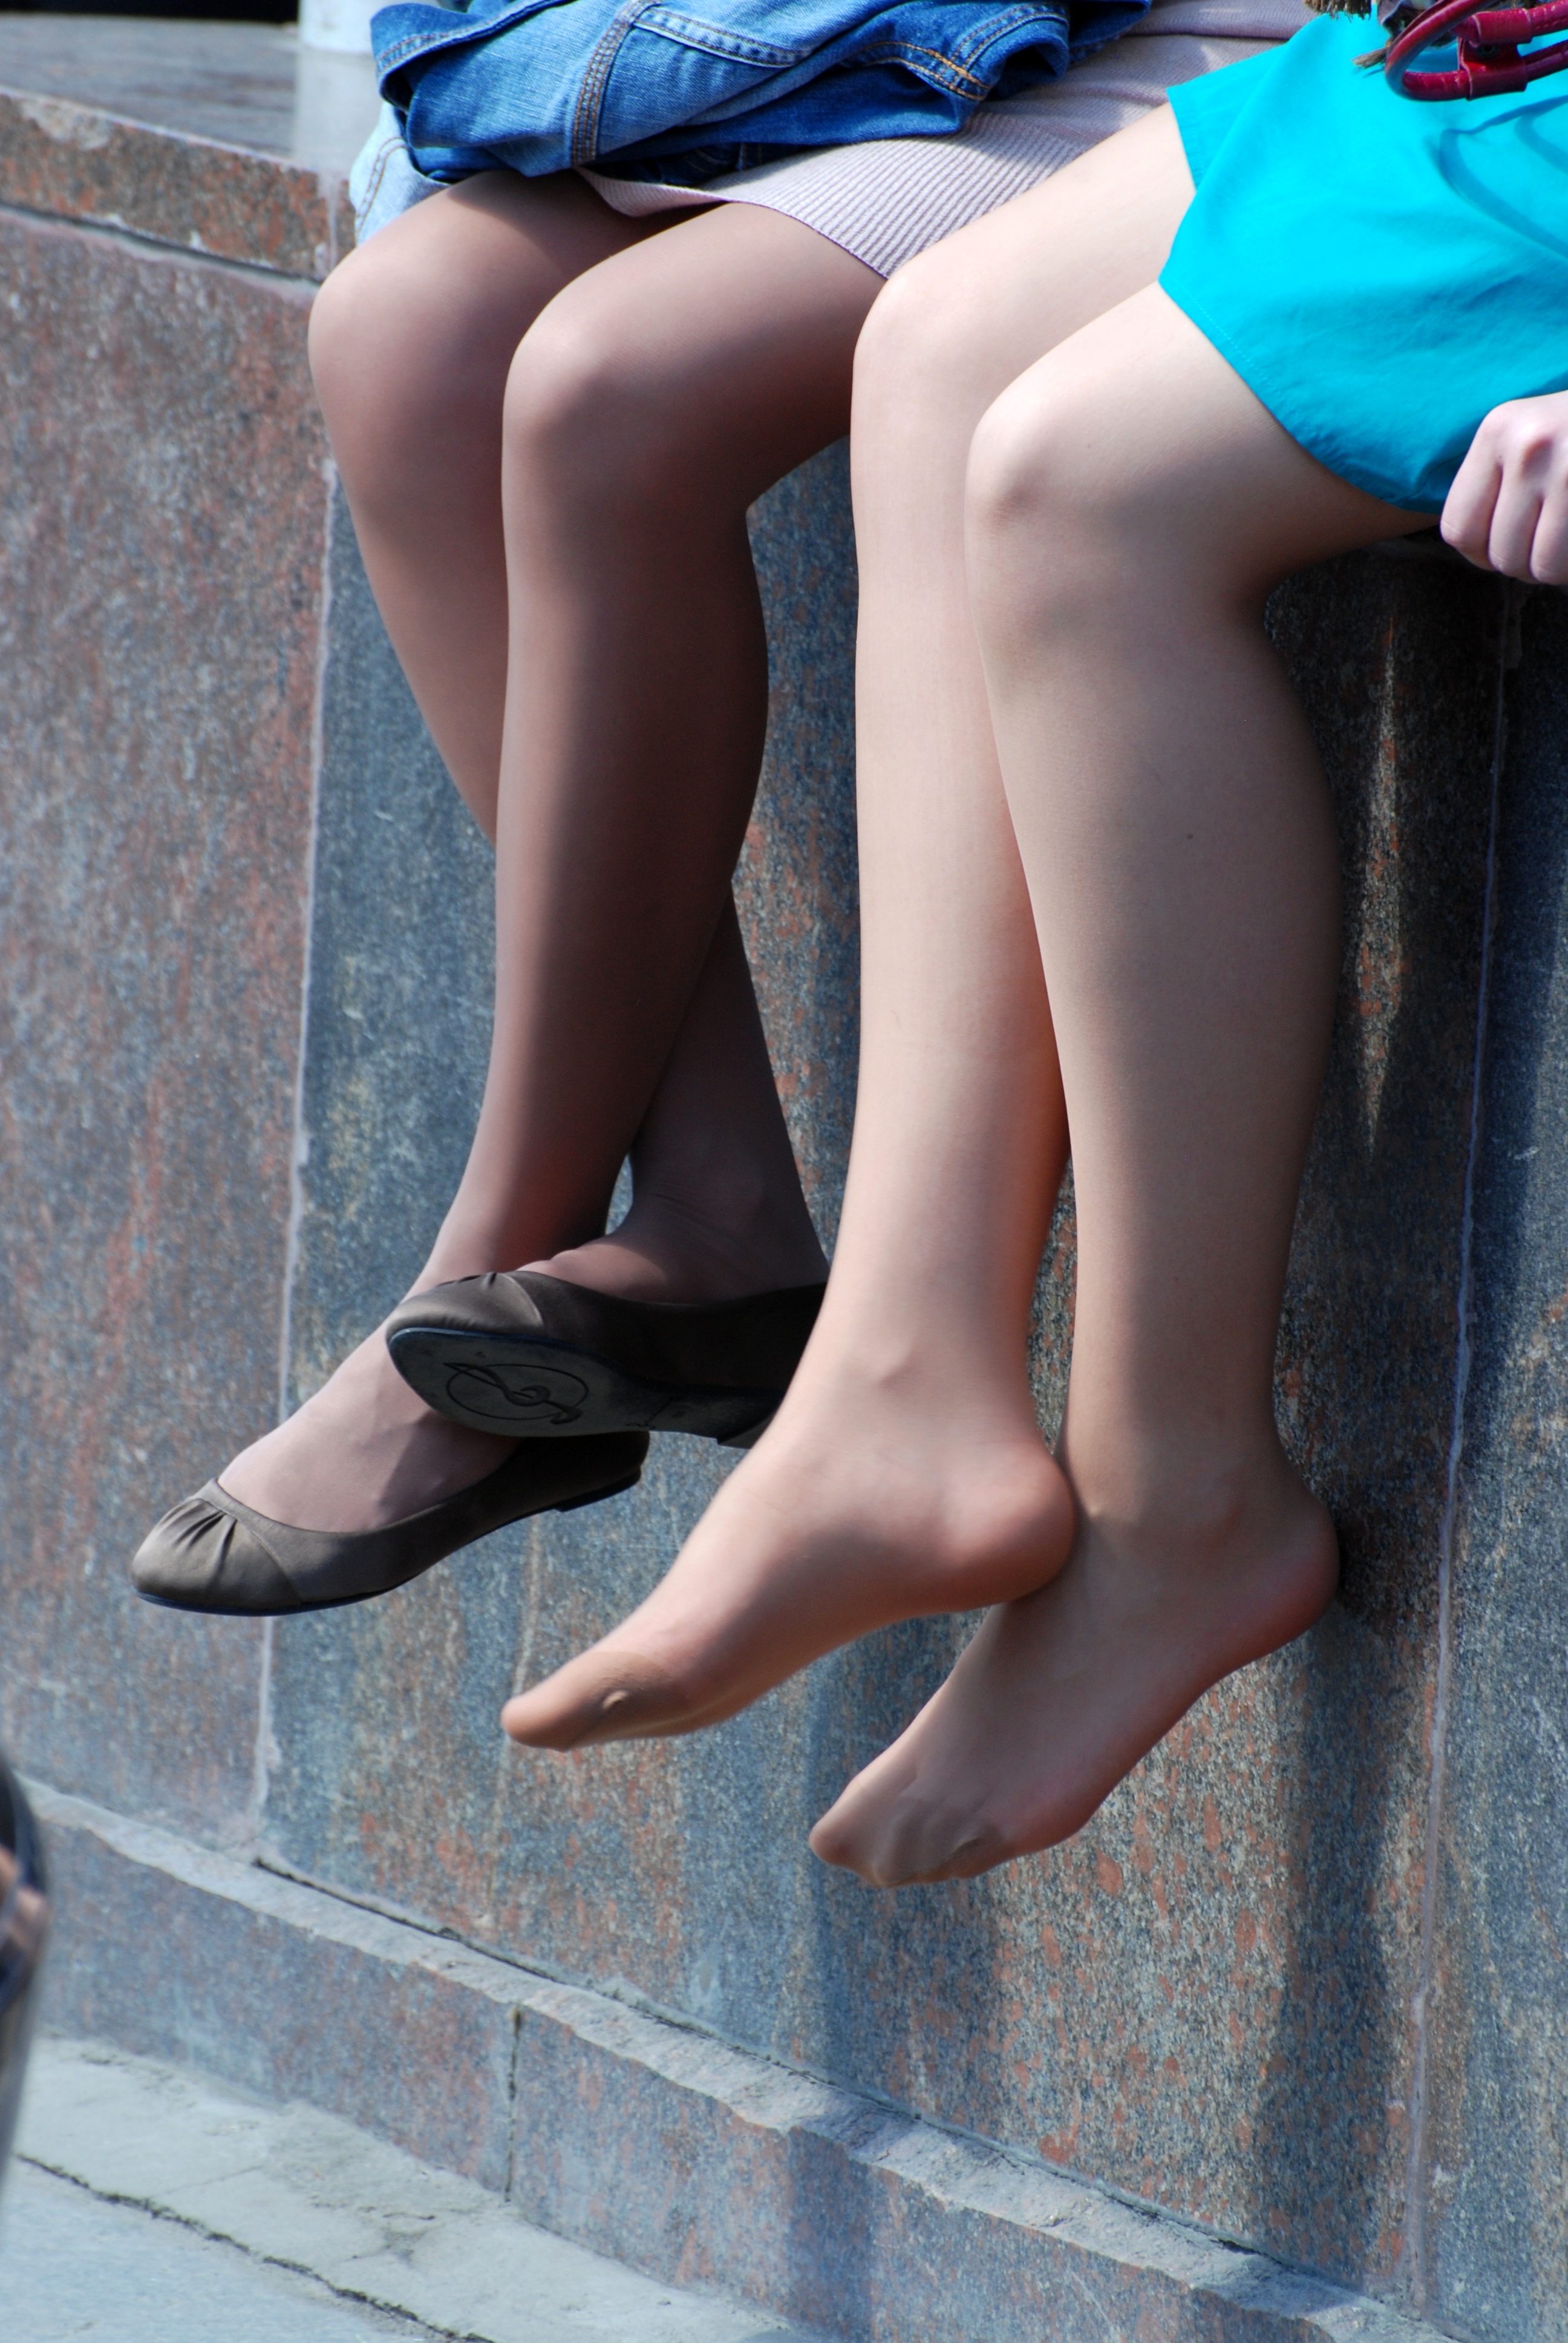
shoe, leg, model, sitting, fashion, blue, nikon, clothing, lady, human body, legs, thigh, footwear, beauty, moscow, nikkor, russia, d80, tights, 70300mm, moskau, nikond80, moscou, 70300mmf4556gvr, photo shoot, human positions, high heeled footwear, art model